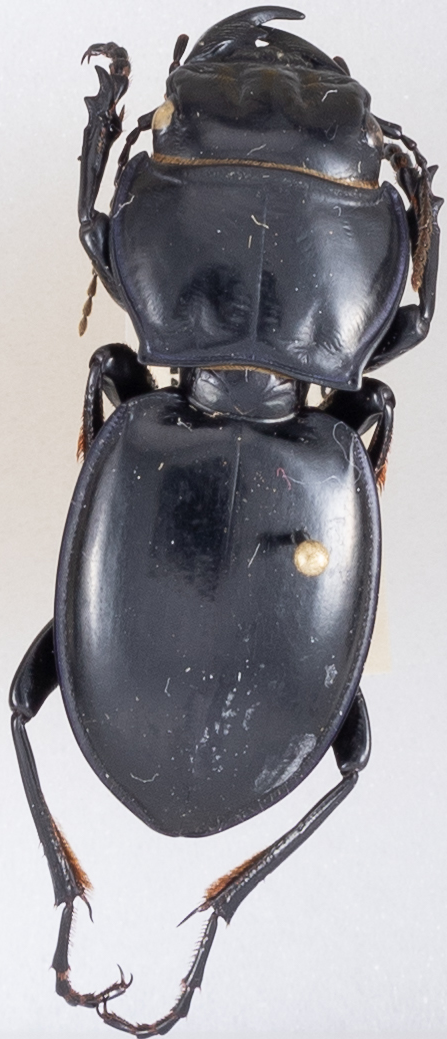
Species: Pasimachus californicus
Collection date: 2019-07-15
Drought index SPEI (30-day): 1.69
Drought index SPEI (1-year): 2.01
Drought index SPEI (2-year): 0.728